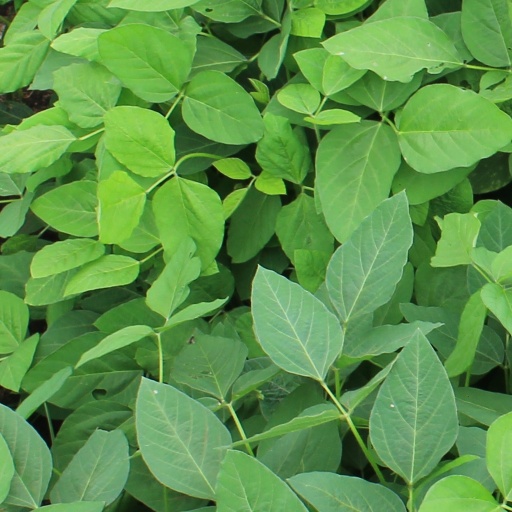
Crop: soybean